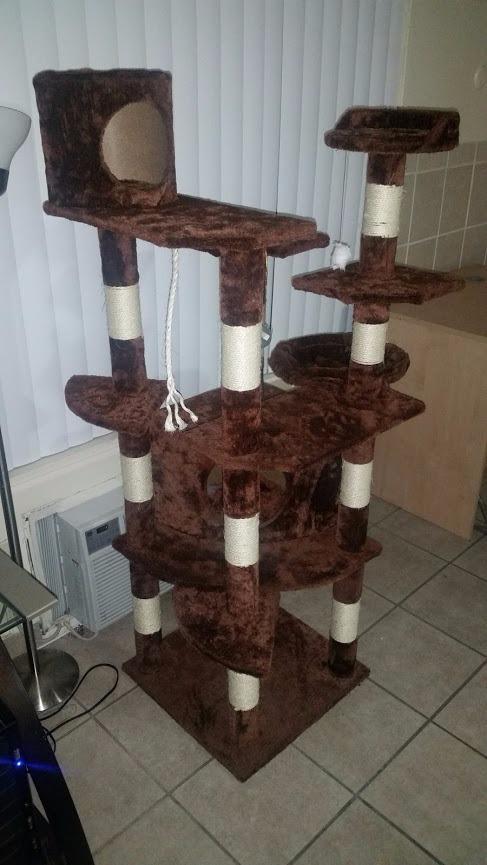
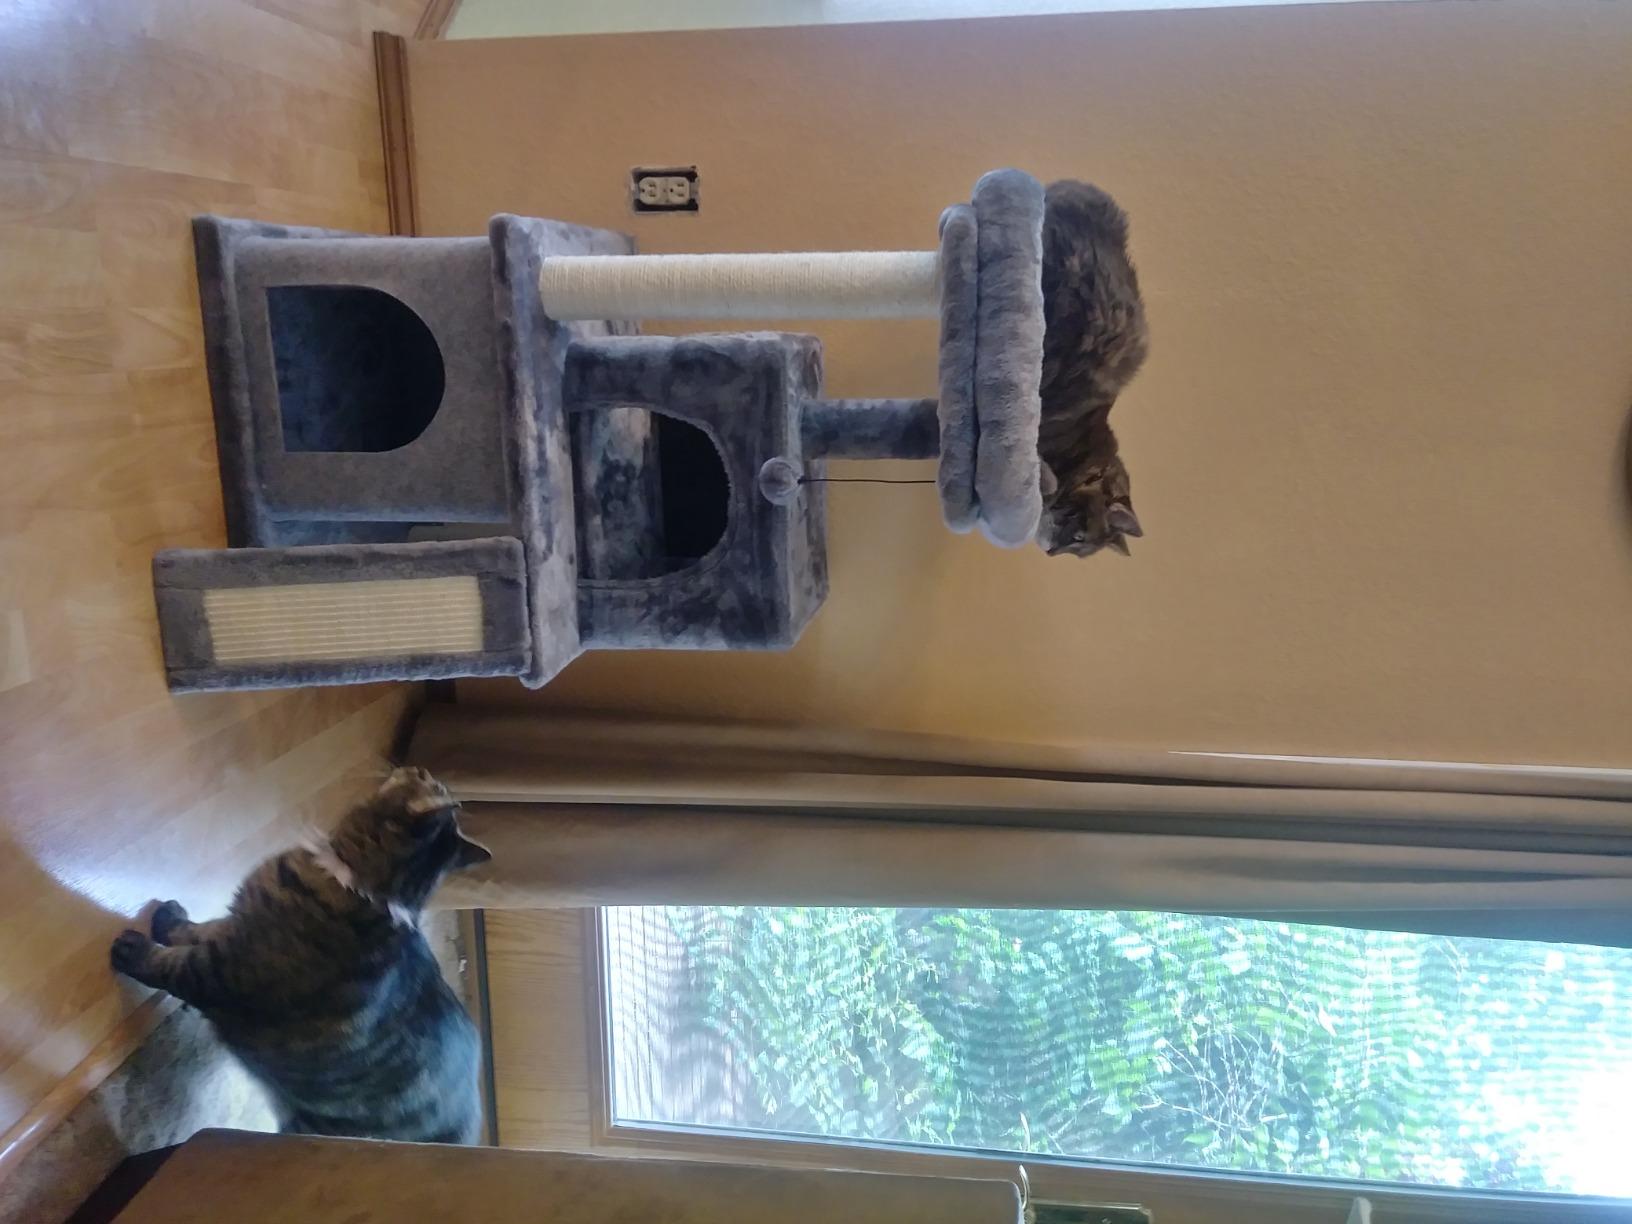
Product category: items_cat tree
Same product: no